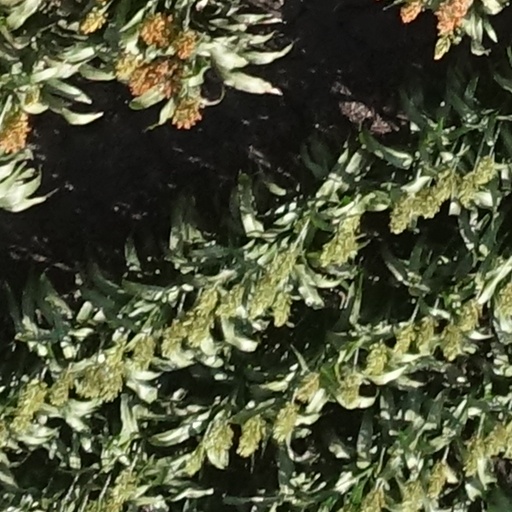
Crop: sorghum